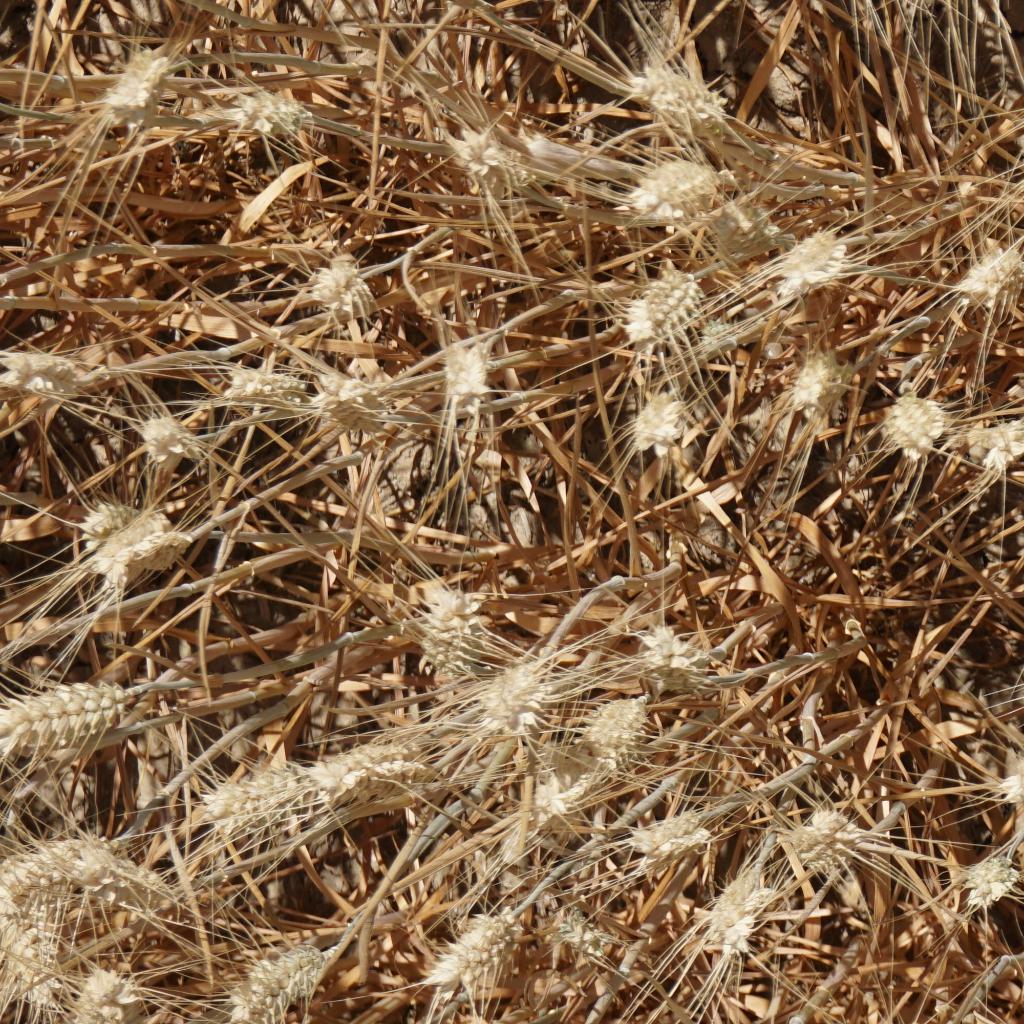
Country: France
Location: Gréoux
Wheat development stage: Filling - Ripening